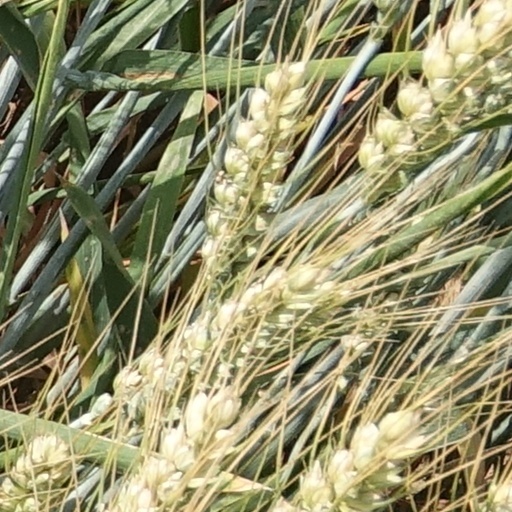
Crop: wheat